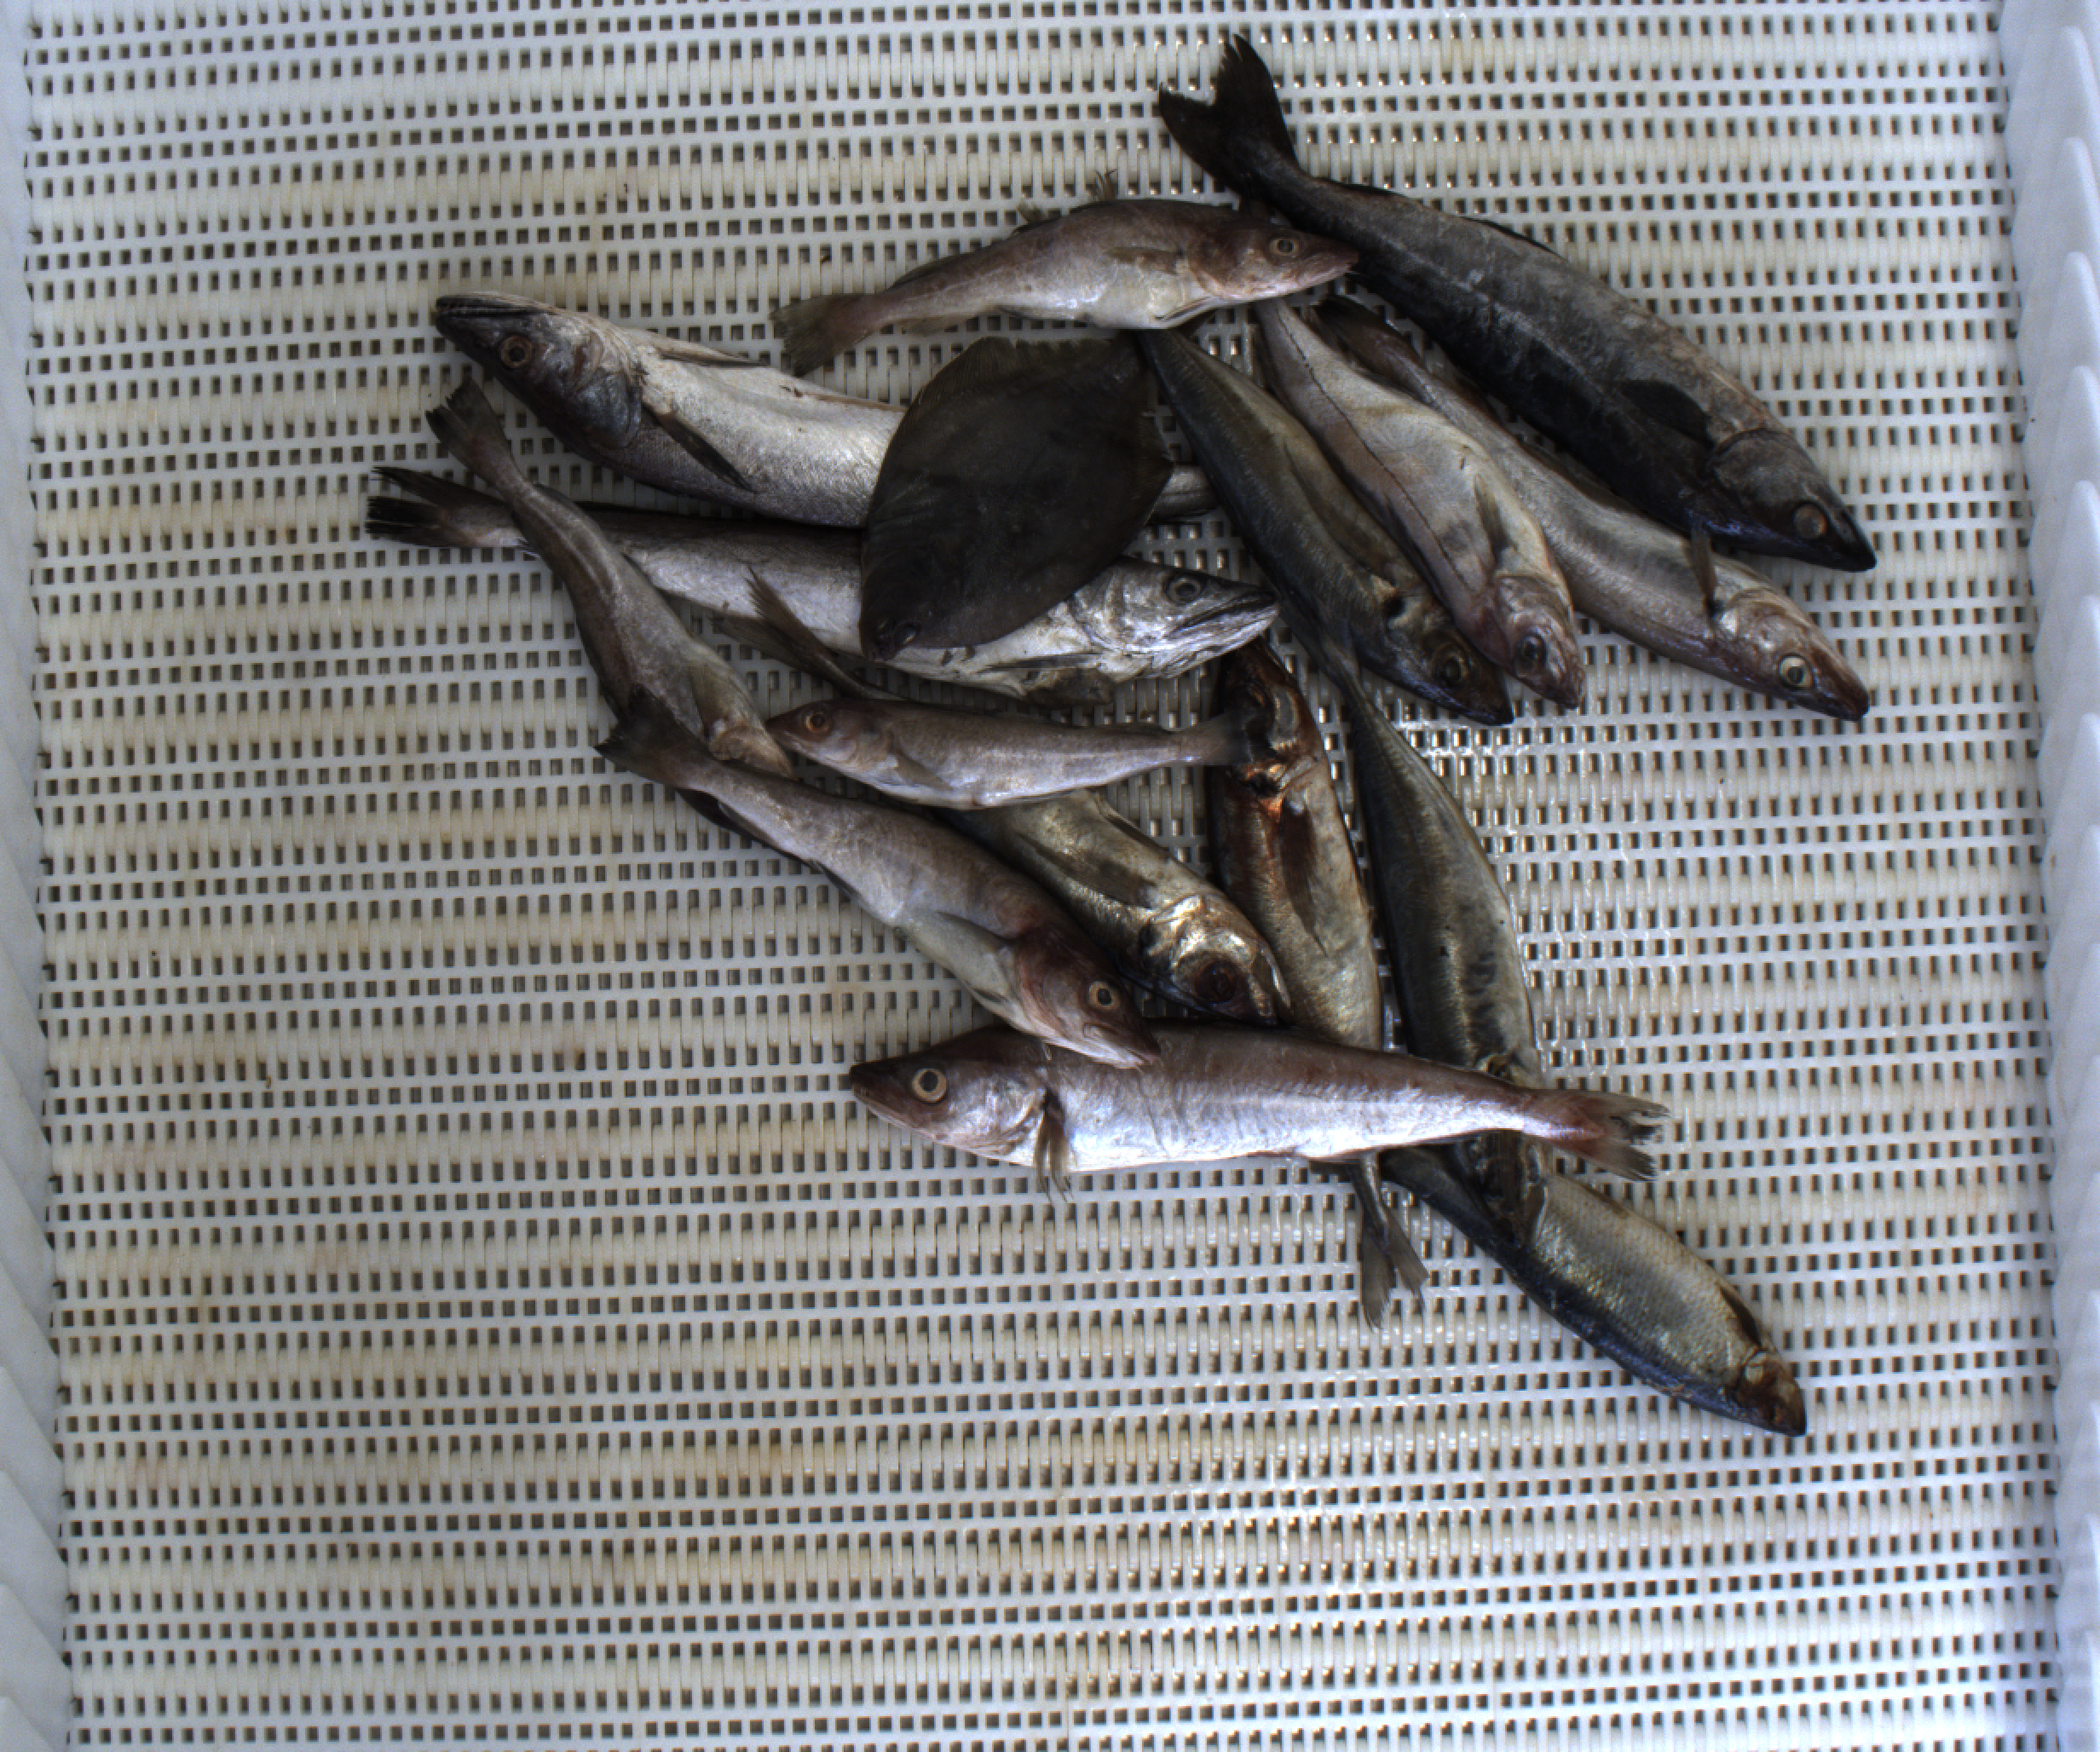
Total fish: 16
Cod: 4
Haddock: 1
Whiting: 2
Hake: 2
Horse mackerel: 4
Saithe: 1
Other: 2